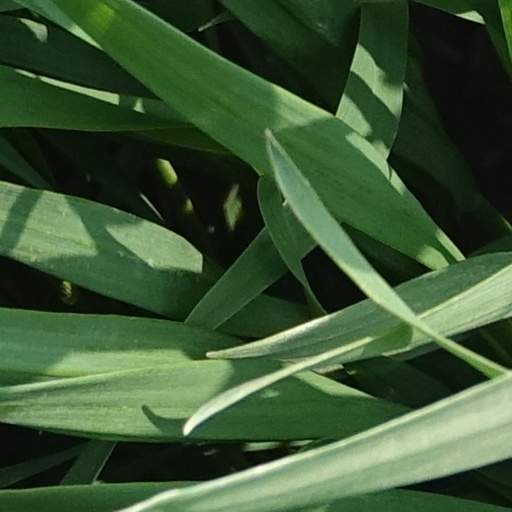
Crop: wheat